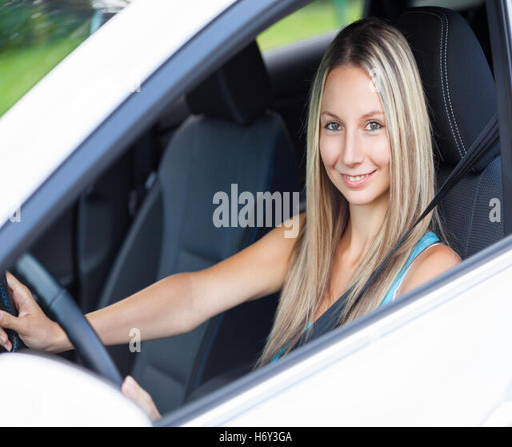
young woman behind the steering wheel of a car